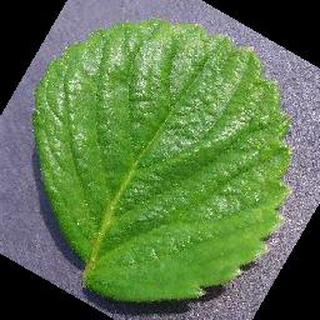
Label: healthy_strawberry